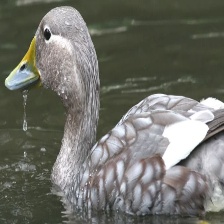
Species: STEAMER DUCK
Scientific name: TACHYERES
ImageNet parent category: drake